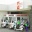
Label: ambulance